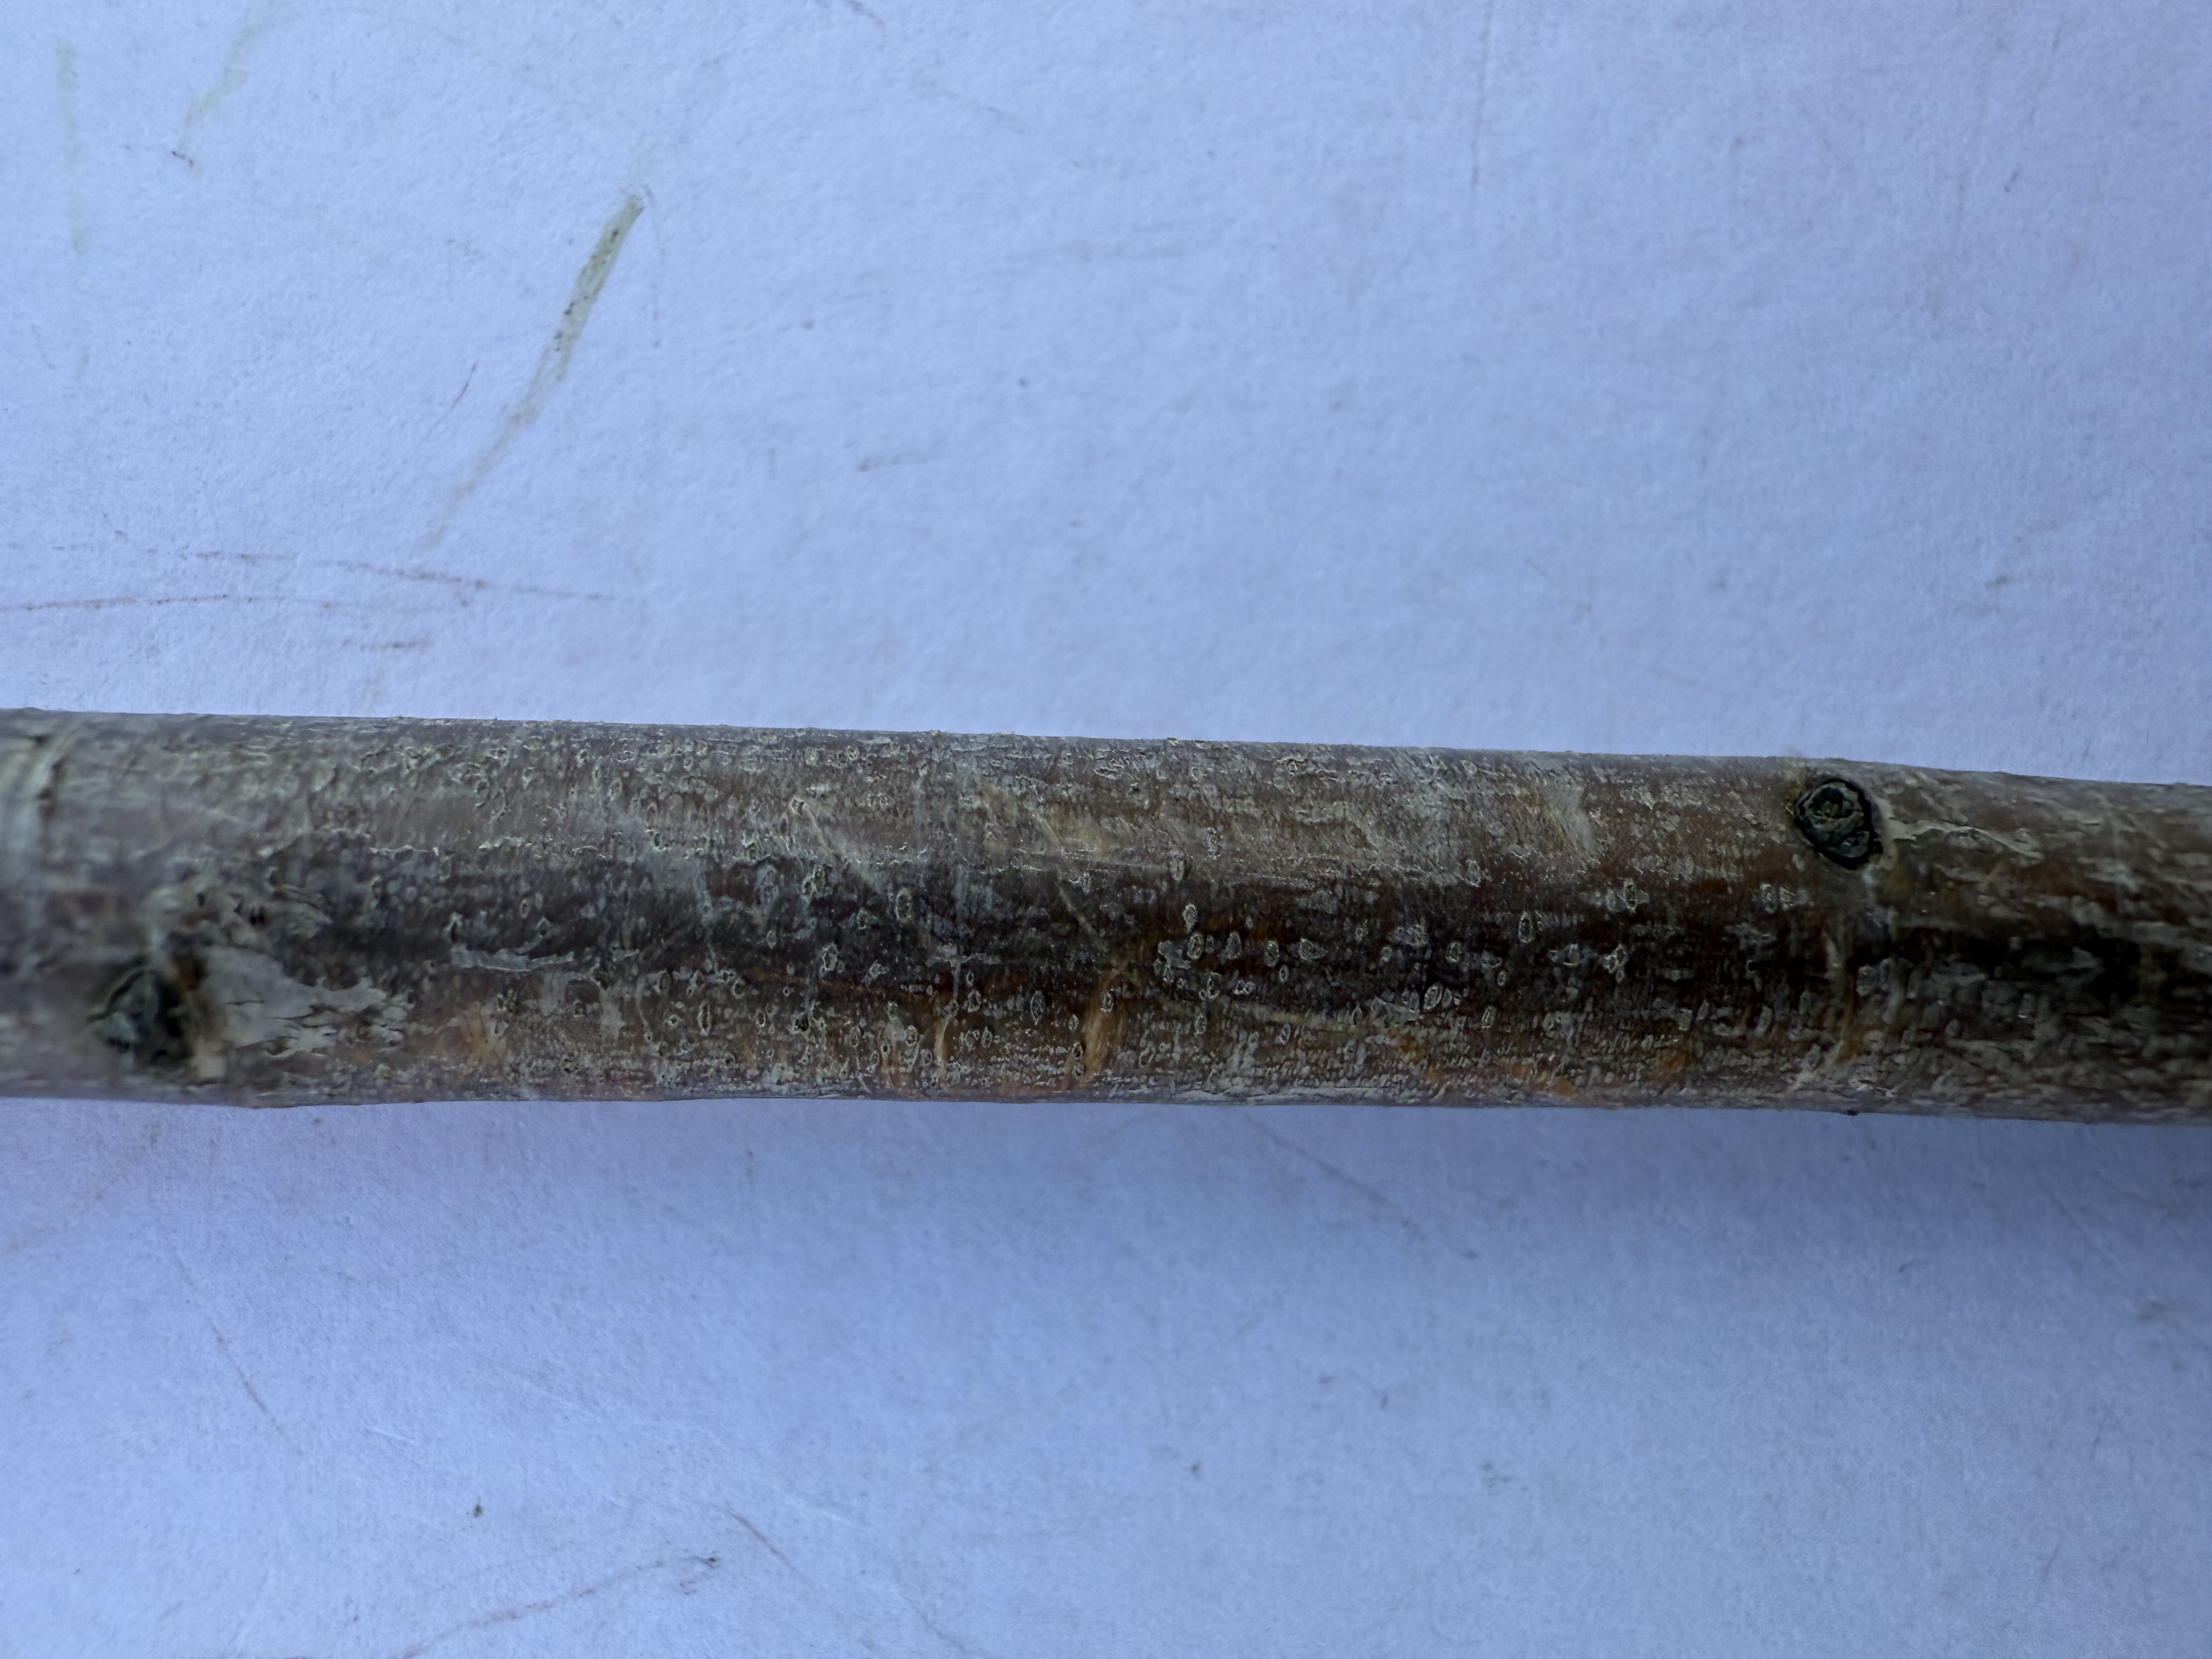
Variety: Ferragnes Almond